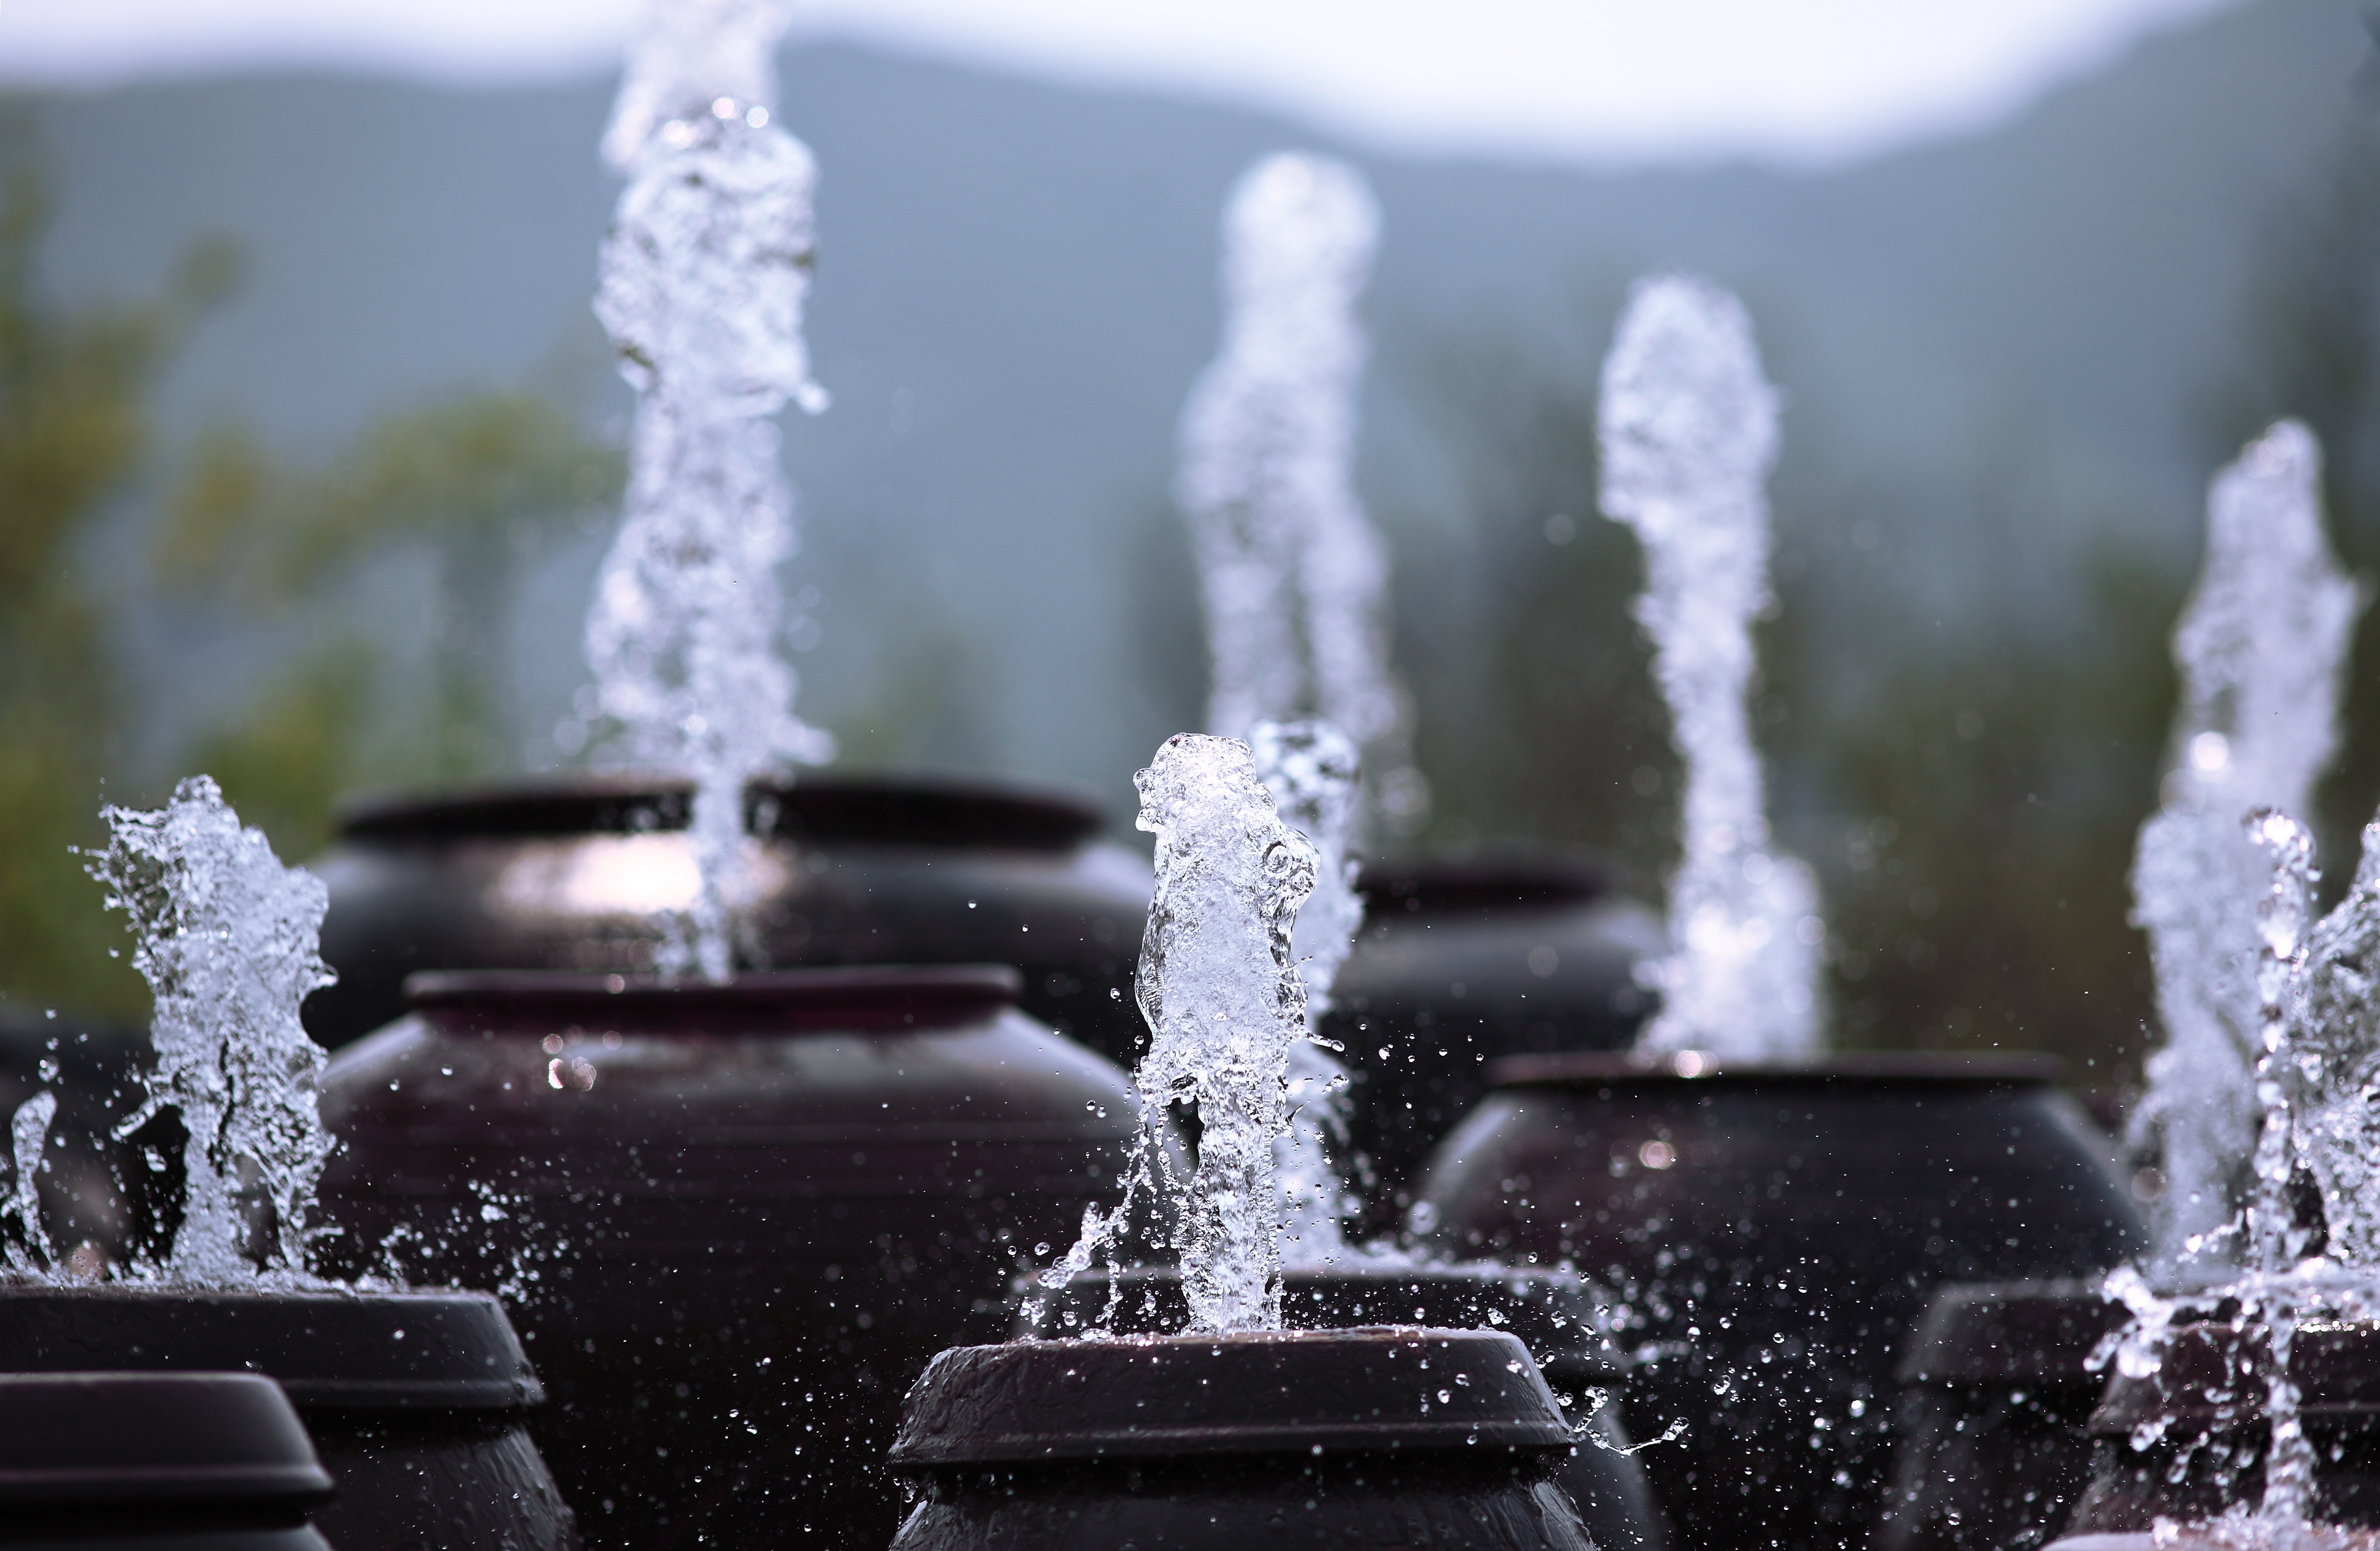
landscape, water, snow, winter, frost, jar, summer, travel, pond, ice, park, weather, season, korea, fountain, break, water feature, freezing, macro photography, healing, chapter dogdae, semi circle